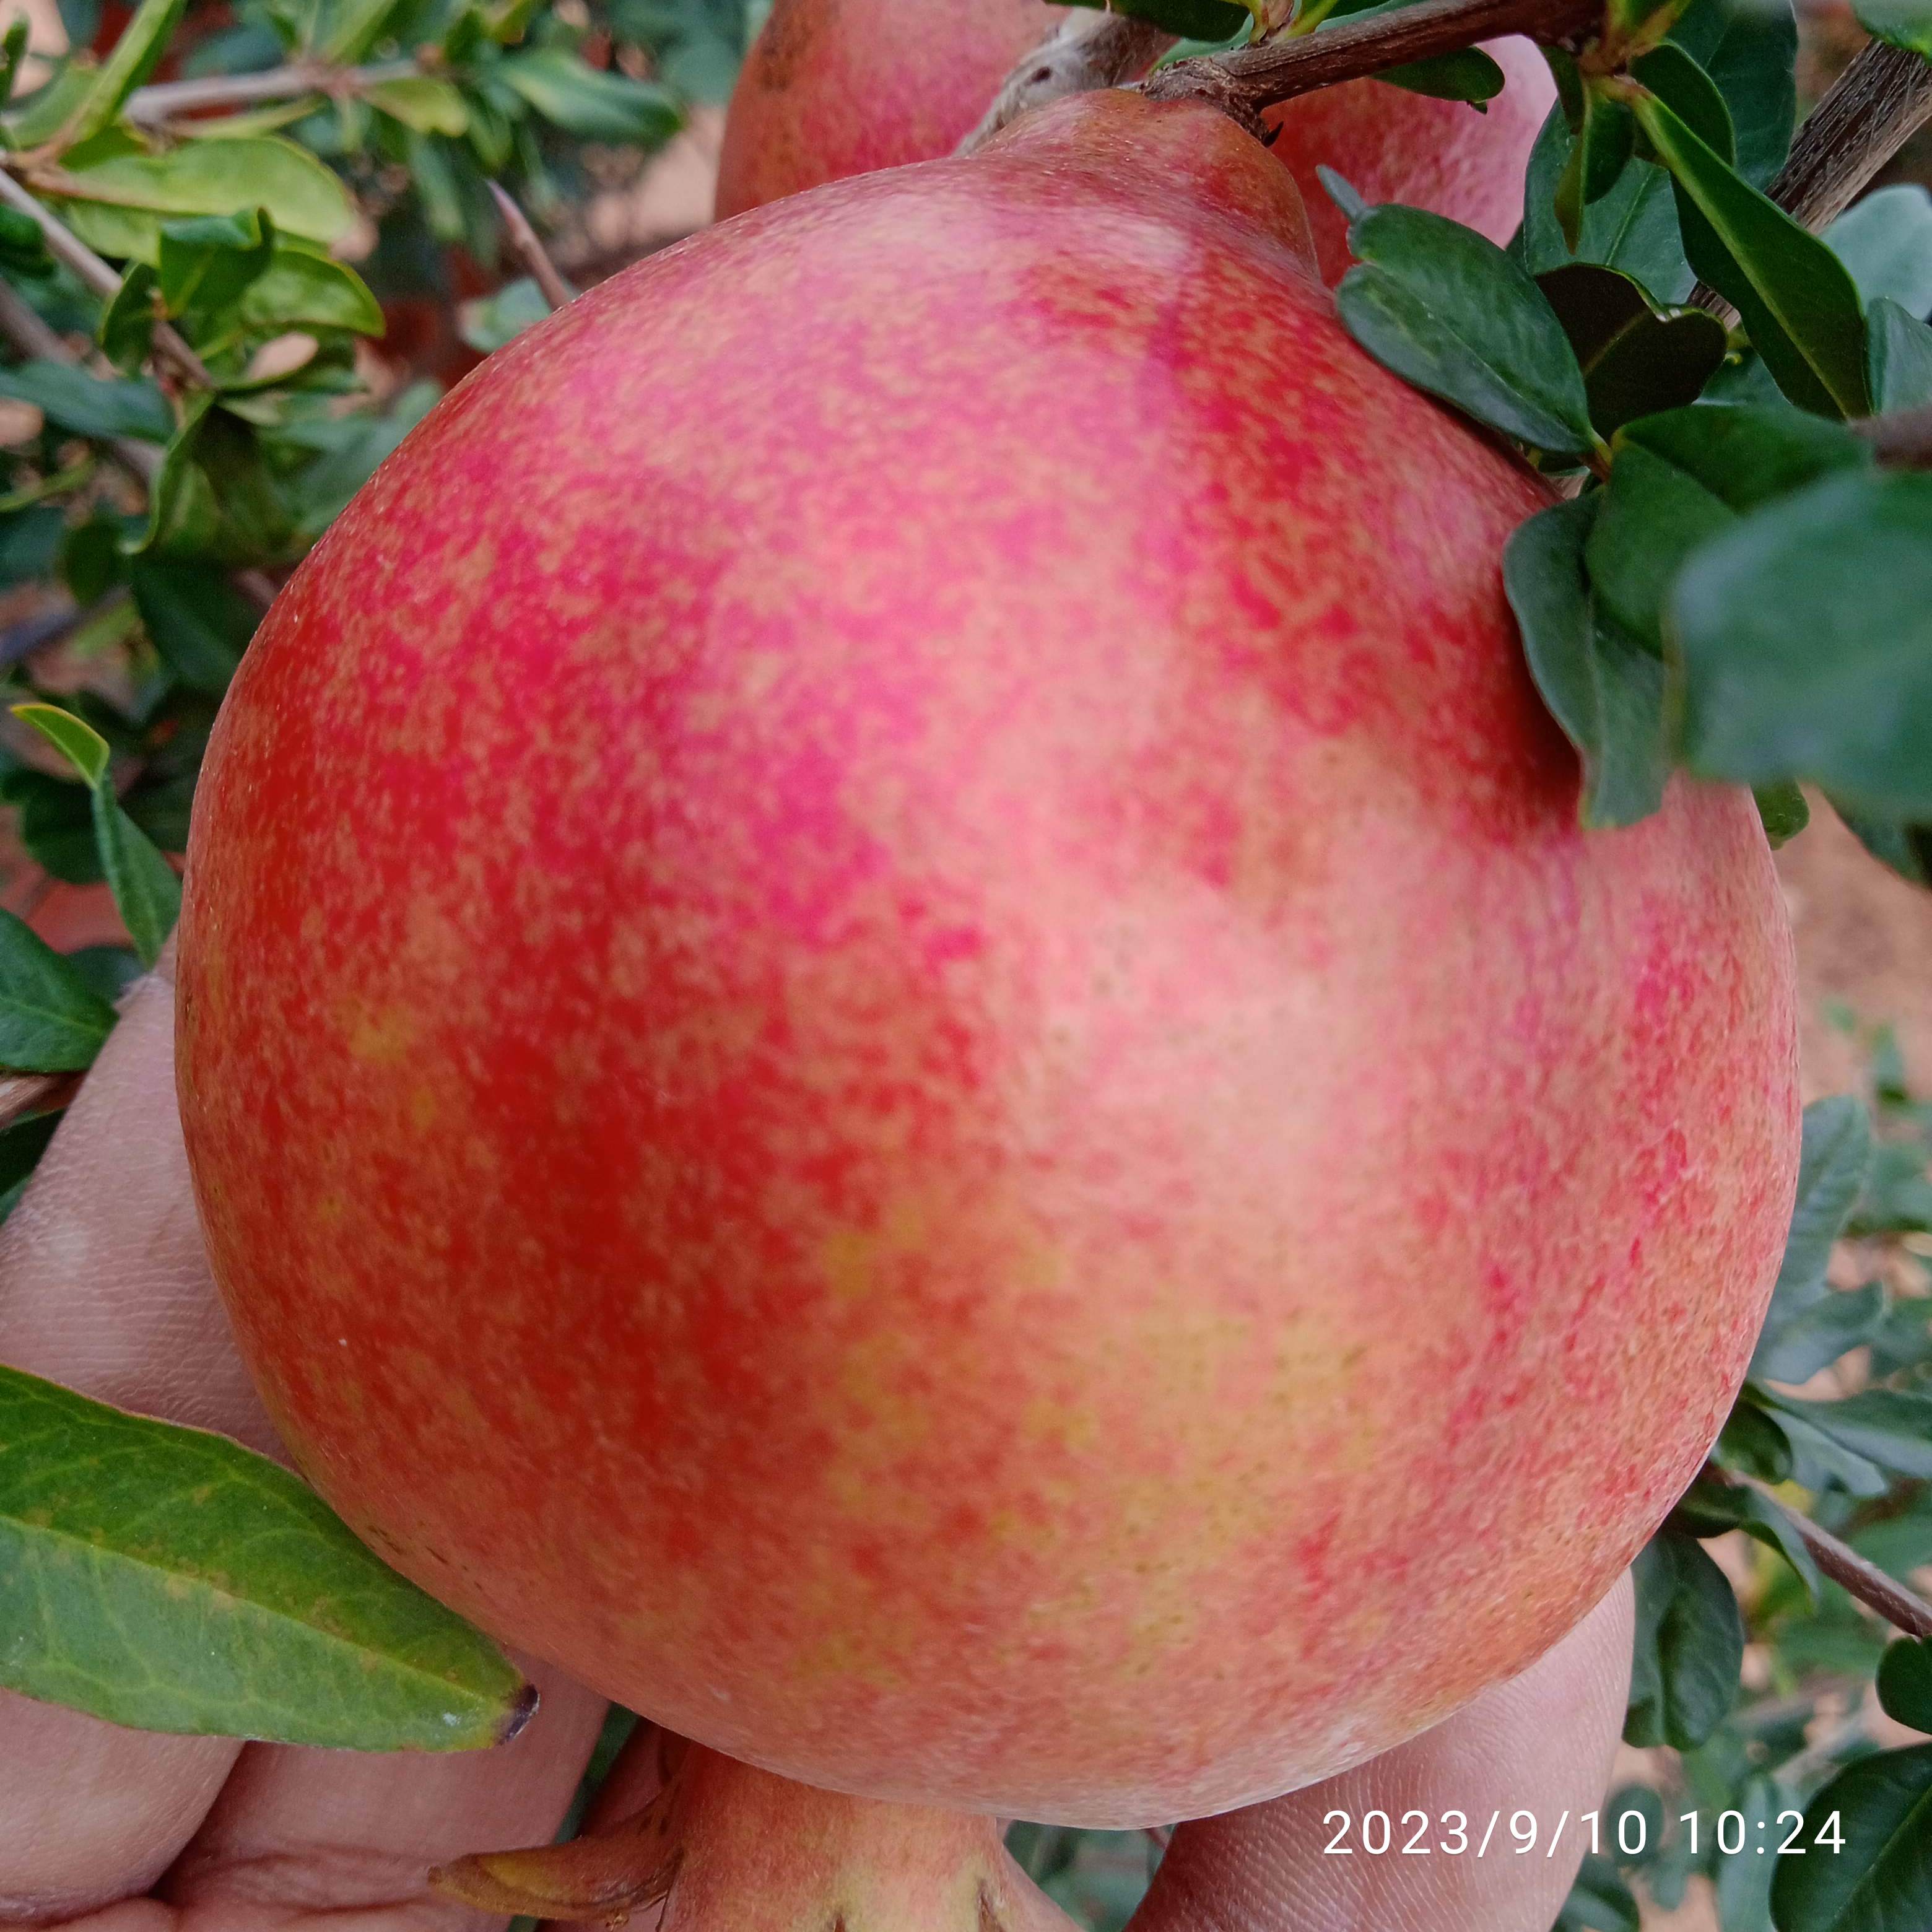
Label: Healthy